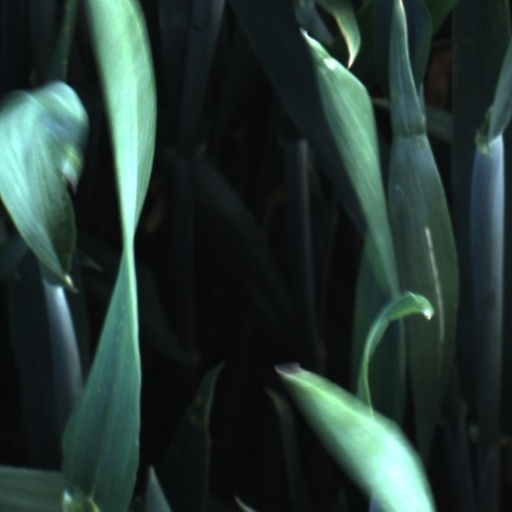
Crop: wheat